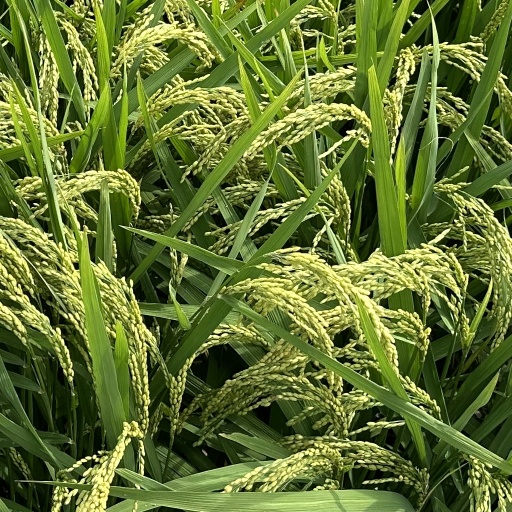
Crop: rice